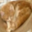
Label: cat